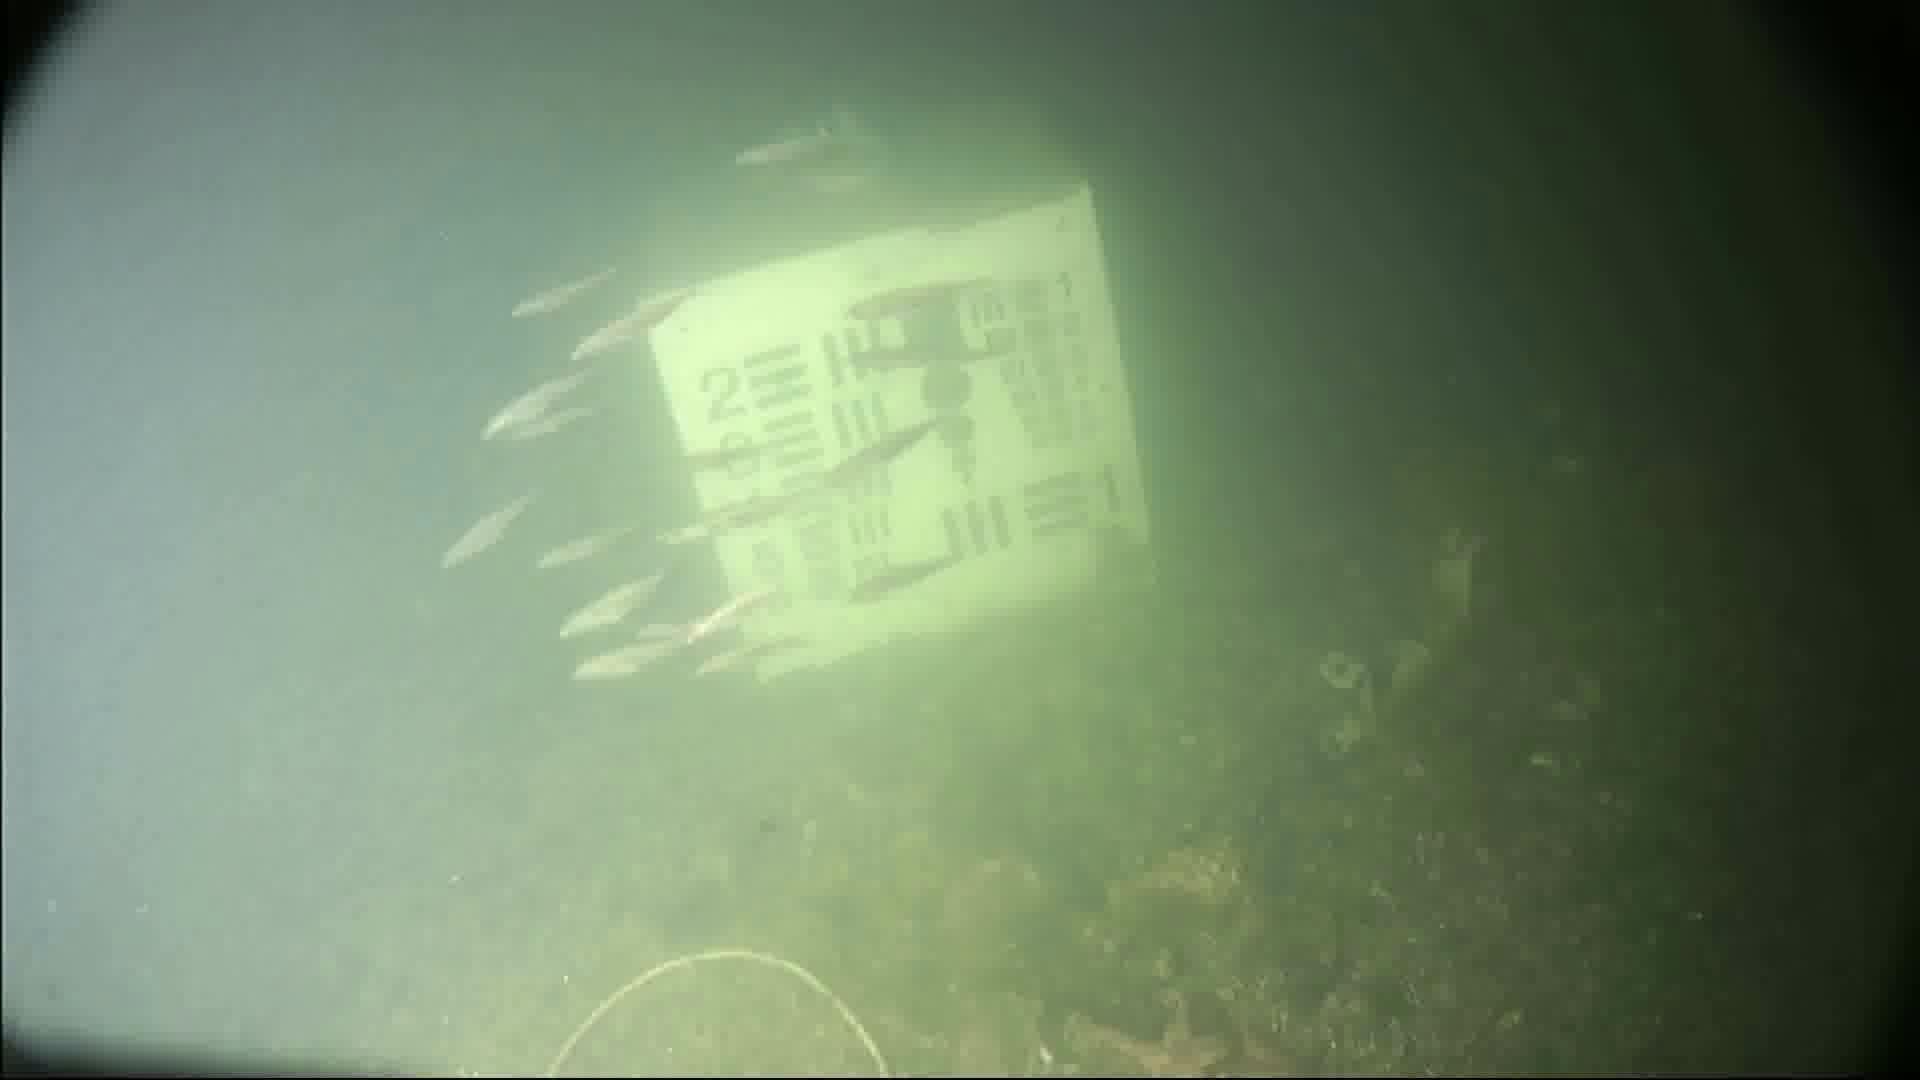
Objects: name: small_fish
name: starfish